Lombardy

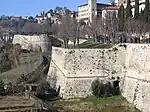
The Fortified City of Bergamo

The first texts written in the vernacular Lombard language date back to the 13th century. These are mainly works of a didactic-religious nature; an example is the "Sermon Divin" by , which narrates the Passion of Jesus. Very important is the contribution to Lombard literature of Bonvesin de la Riva, who wrote, among other works, the "Liber di Tre Scricciur", the "De magnalibus urbis Mediolani" ("The Wonders of Milan"), and an etiquette, the "De quinquaginta curialitatibus ad mensam" ("Fifty table courtesies").